French Riviera

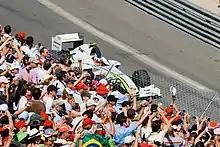
Monaco Grand Prix race

Nice and the Alpes-Maritimes département are sheltered by the Alps. The winds are usually gentle, from the sea to the land, though sometimes the mistral blows strongly from the northwest, or, turned by the mountains, from the east. In 1956 a mistral from the northwest reached at Nice Airport. Sometimes, in summer, the sirocco brings high temperatures and reddish desert sand from the Sahara (see Winds of Provence).